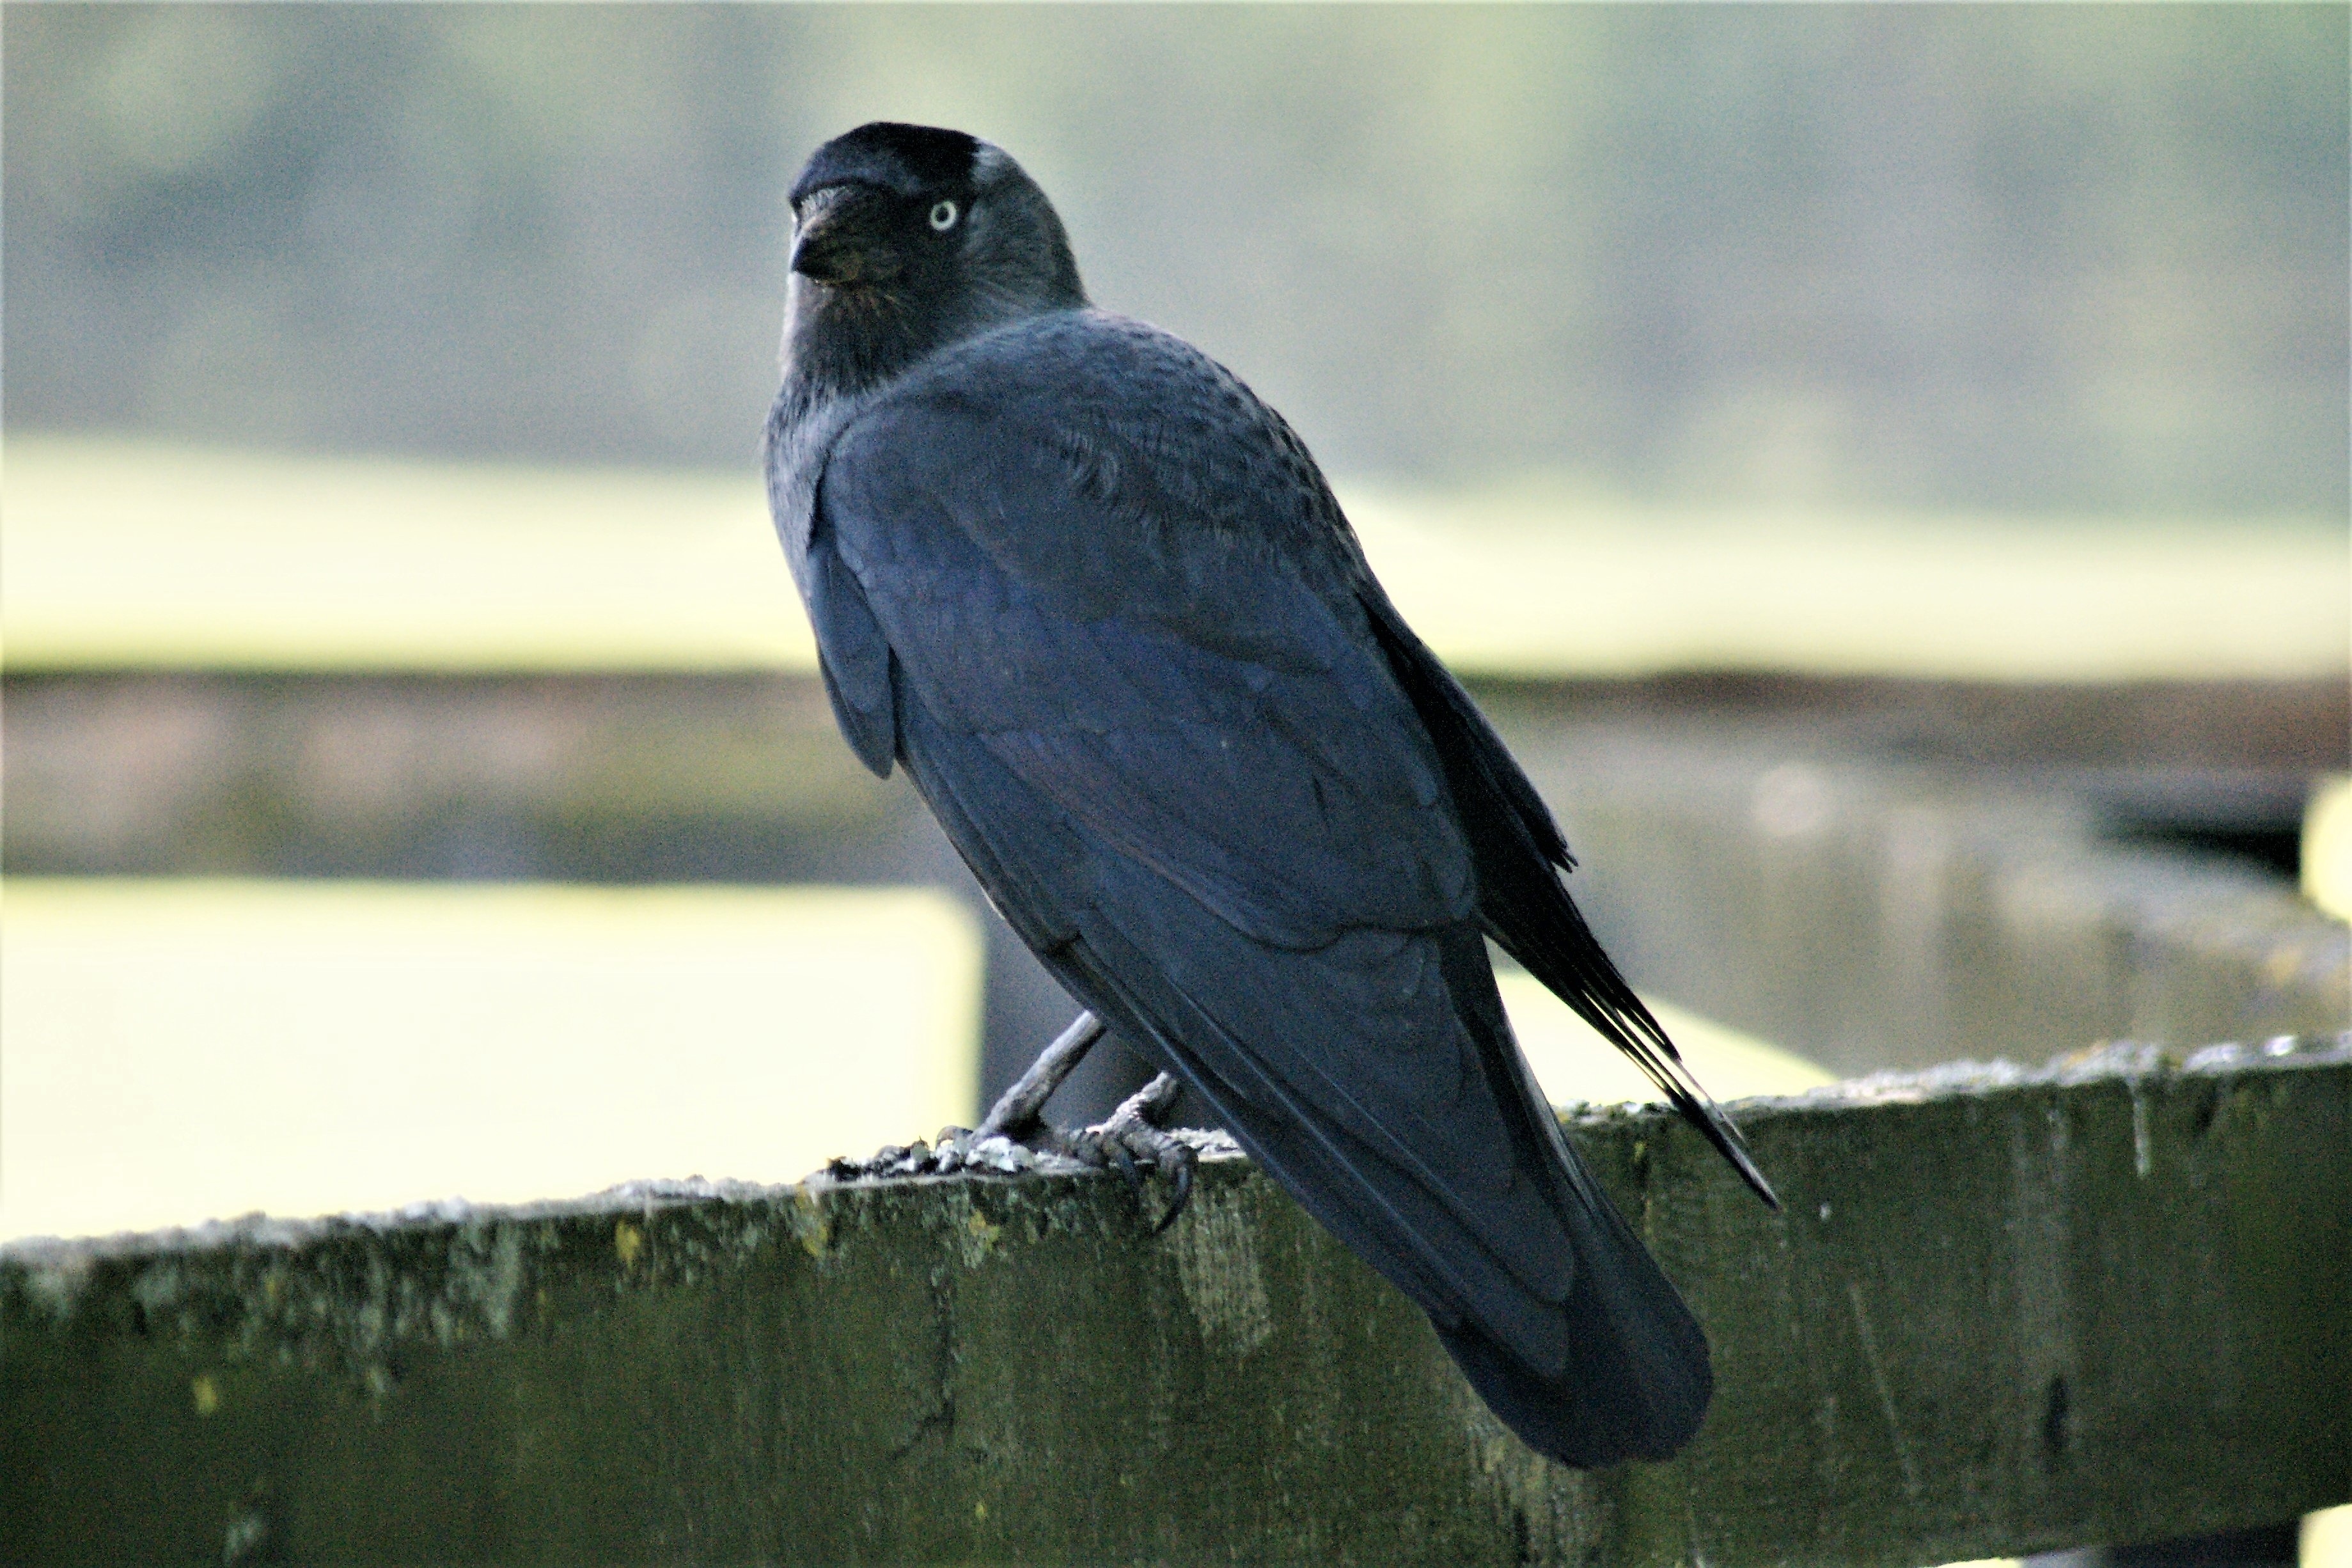
bird, wing, wildlife, beak, black, feather, fauna, crow, rook, raven, raven bird, organism, jackdaw, american crow, perching bird, crow like bird